Rama's Journey in Mithila

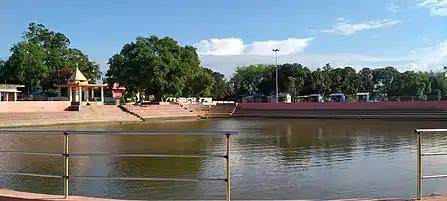
Pond in front of Manimandap

Then they traveled towards Gautam Ashram at Ahiyari village in the Mithila region of the present Darbhanga district of Bihar. When they reached Gautam Ashram, Rama became curious to know the deserted situation of the ashram so he asked his teacher about its history. Then Guru Vishwamitra narrated the story of the curse of Ahalya and the history of Ahalya sthan at the Ashram. It is said that Rama freed Ahalya from her curse there.